High-refractive-index polymer

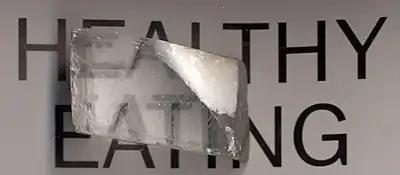
Example of birefringence

A high clarity (optical transparency) is also desired in a high refractive index polymer. The clarity is dependent on the refractive indexes of the polymer and of the initial monomer.